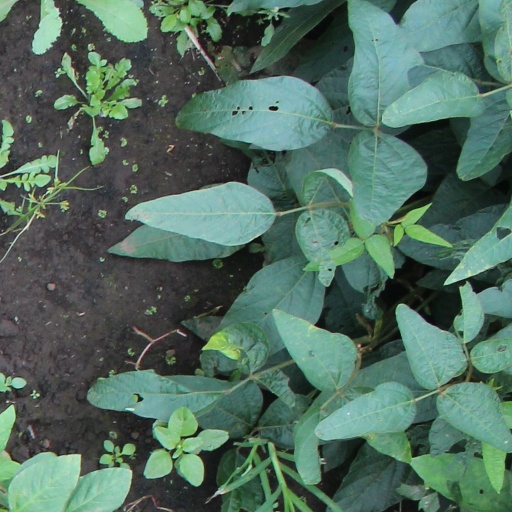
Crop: soybean